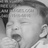
Emotion: neutral